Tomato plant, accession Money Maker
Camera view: horizontal (90 deg, fisheye); turntable rotation: 150 degrees
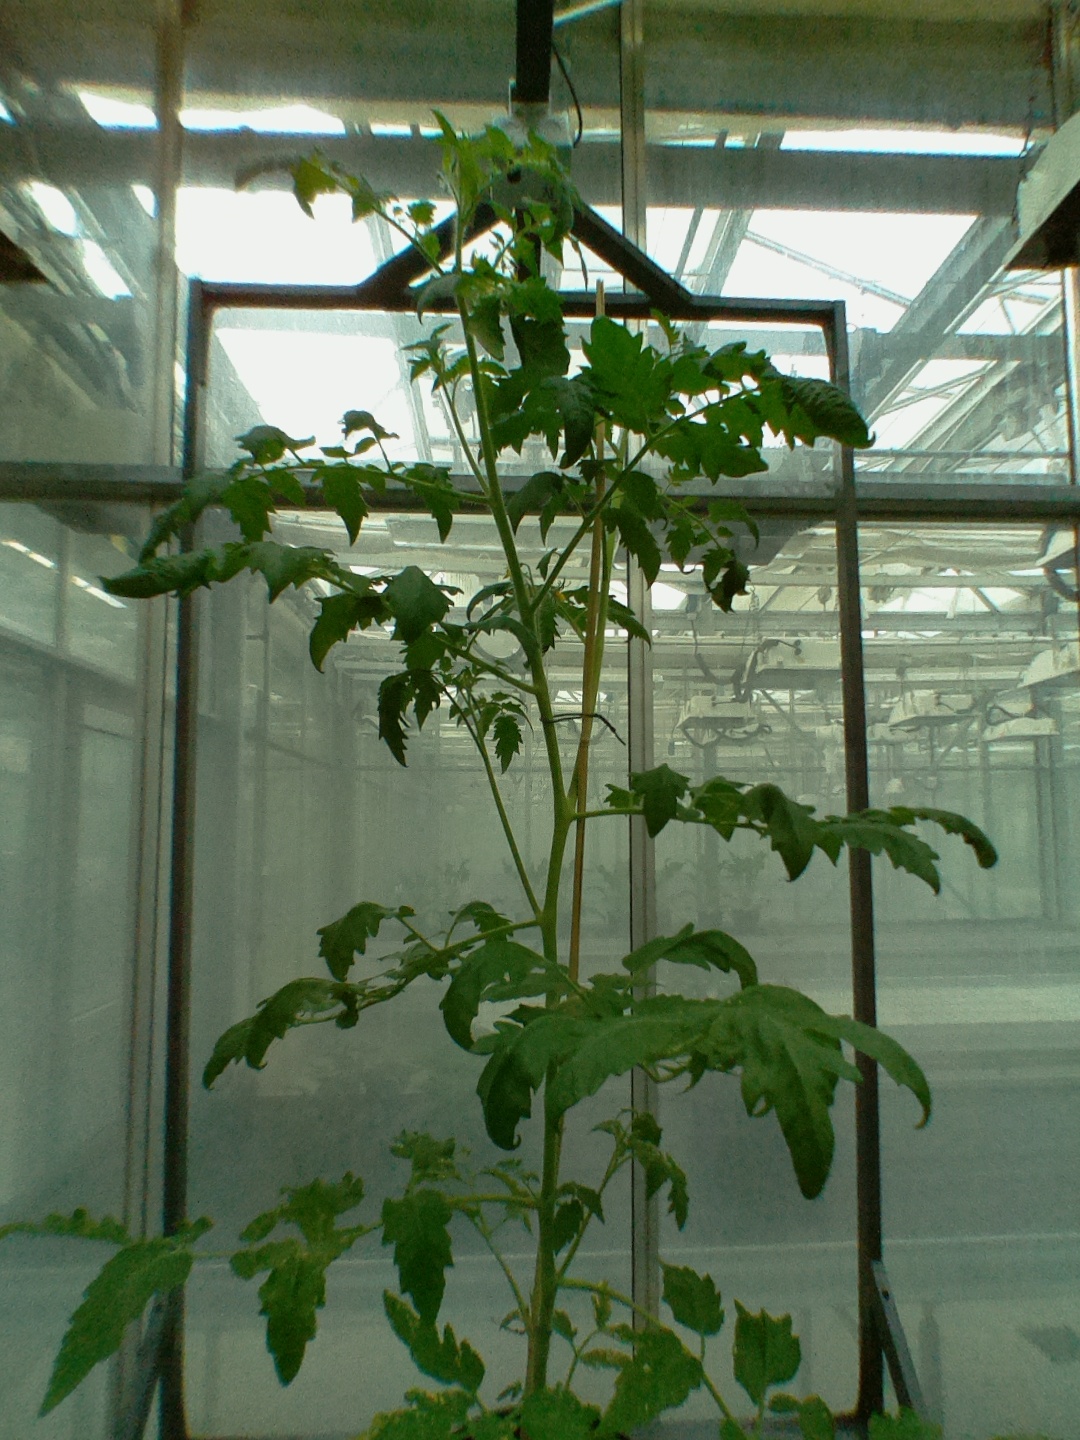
BBCH growth stage 70: Fruits at the main stem or branches visibles